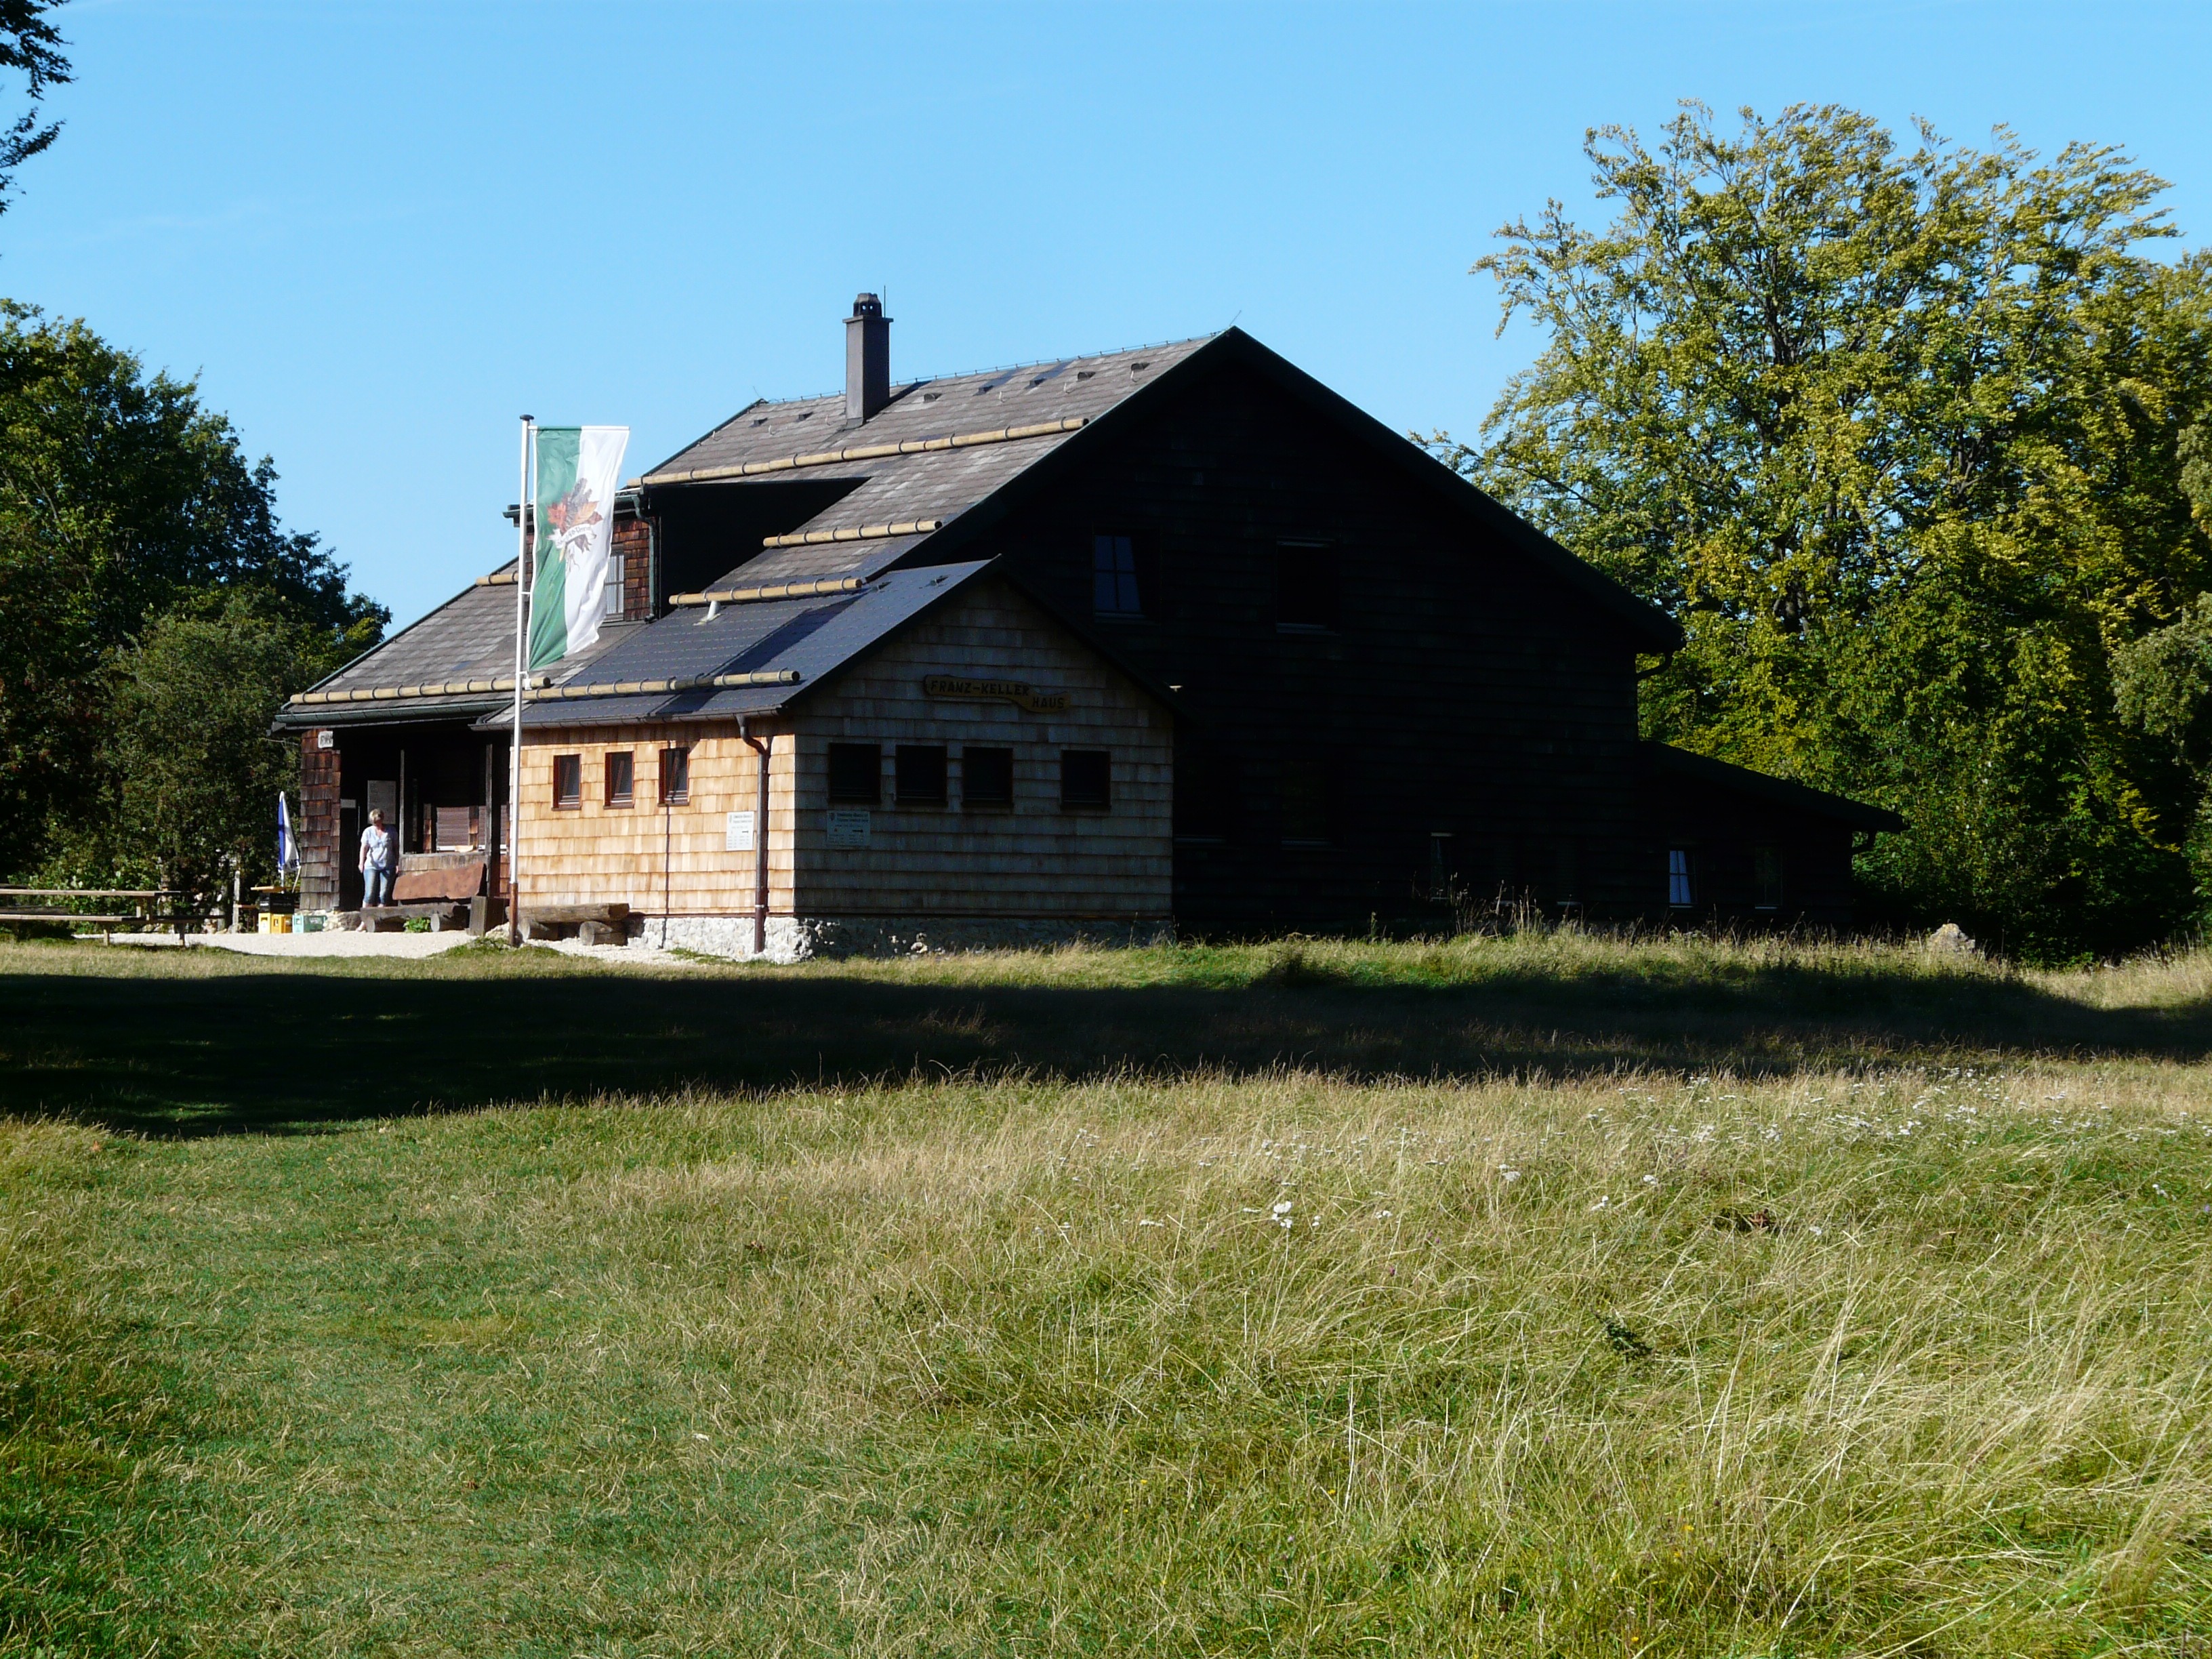
grass, farm, lawn, house, building, restaurant, barn, home, hut, cottage, backyard, property, farmhouse, estate, log cabin, yard, inn, management, rural area, swabian alb, hornberg, residential area, rest house, witness mountain, franz keller house, cold box, gallows hill